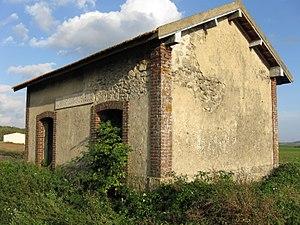
L'ancienne gare de Cuisy - Le Plessis-l'Évêque du tramway de Meaux à Dammartin. (Seine-et-Marne, région Île-de-France).
Cuisy est une commune française située dans le département de Seine-et-Marne en région Île-de-France.